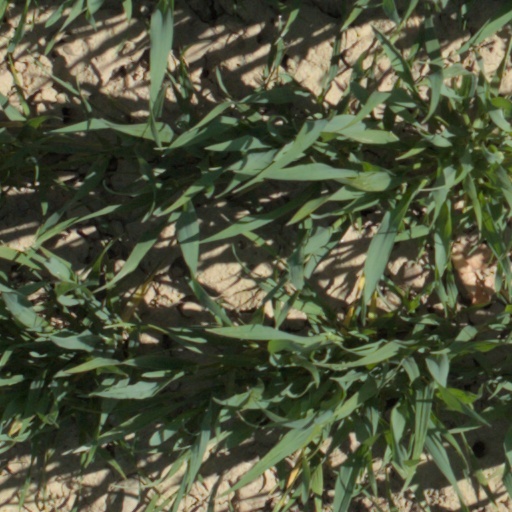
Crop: wheat